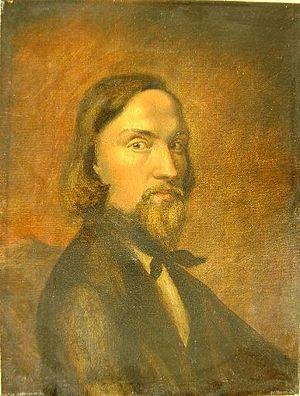
Gaudenz Taverna, né le 12 octobre 1814 à Coire et mort le 22 octobre 1878 à Soleure est un peintre, enseignant et caricaturiste suisse.